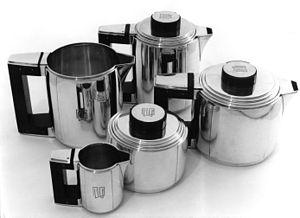
Puiforcat est une maison d'orfèvrerie fondée en 1820 à Paris par les frères Émile et Joseph-Marie Puiforcat, et leur cousin Jean-Baptiste Fuchs. La maison Puiforcat se spécialise plus tard dans l'orfèvrerie, par la création d'objets d’usage et d’art de style classique, Art déco et contemporain.